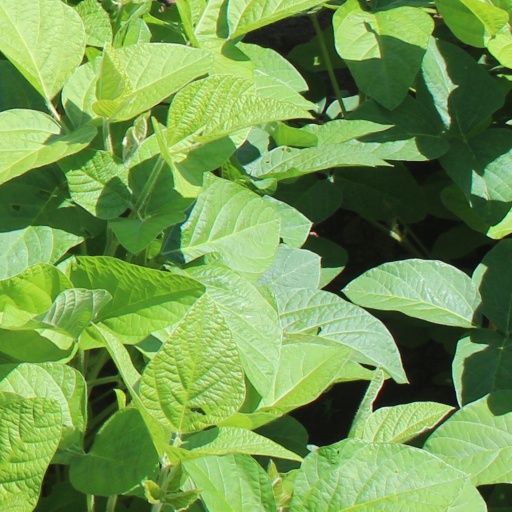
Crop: soybean